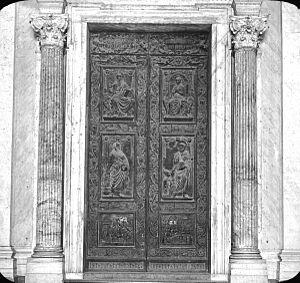
Plautilla est une de plusieurs femmes romaines du même nom, dont parlent des légendes chrétiennes.